Sassolite

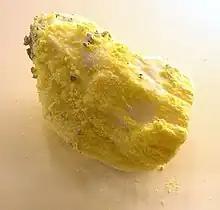
Yellow sassolite

Sassolite is a borate mineral, specifically the mineral form of boric acid. It is usually white to gray, and colourless in transmitted light. It can also take on a yellow colour from sulfur impurities, or brown from iron oxides.